Via Margutta

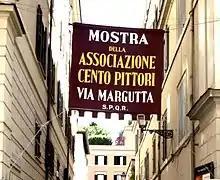
Cento Pittori via Margutta

Cento Pittori via Margutta, is a traditional festival of the arts that was born in 1953 in Rome. In 1970 the association that takes care of the historic exhibition was established. The expo is sponsored by the Mayor and the Province of Rome (Lazio), and for many years has been a burgeoning field for the discovery of new artists.